H tree

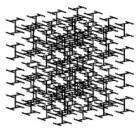
3-dimensional H tree

The planar H tree can be generalized to the three-dimensional structure via adding line segments on the direction perpendicular to the H tree plane. The resultant three-dimensional H tree has Hausdorff dimension equal to 3. The planar H tree and its three-dimensional version have been found to constitute artificial electromagnetic atoms in photonic crystals and metamaterials and might have potential applications in microwave engineering.